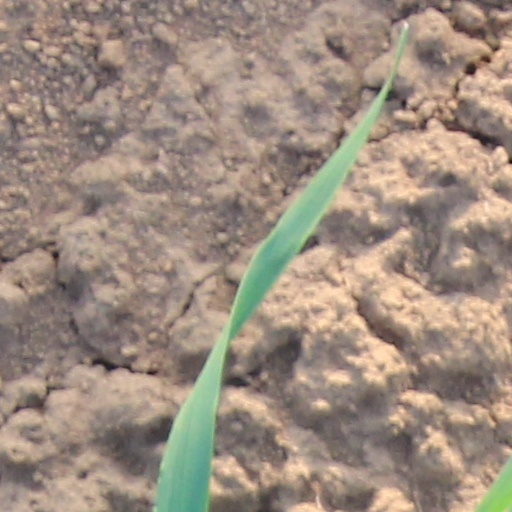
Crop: wheat